Question: Please indicate a possible affordance area of the jump_skateboard that can be used for riding
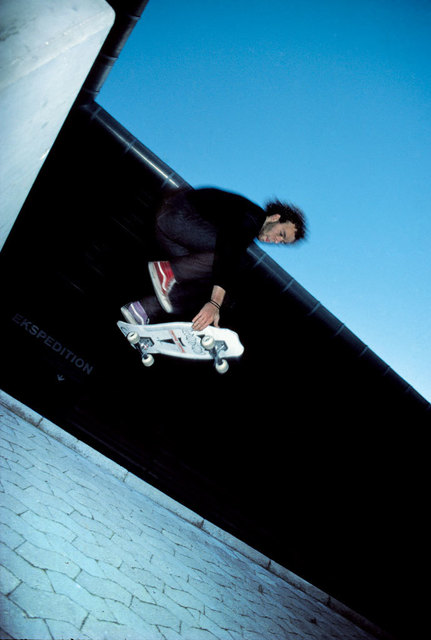
Answer: [93.5, 318, 253.5, 381]